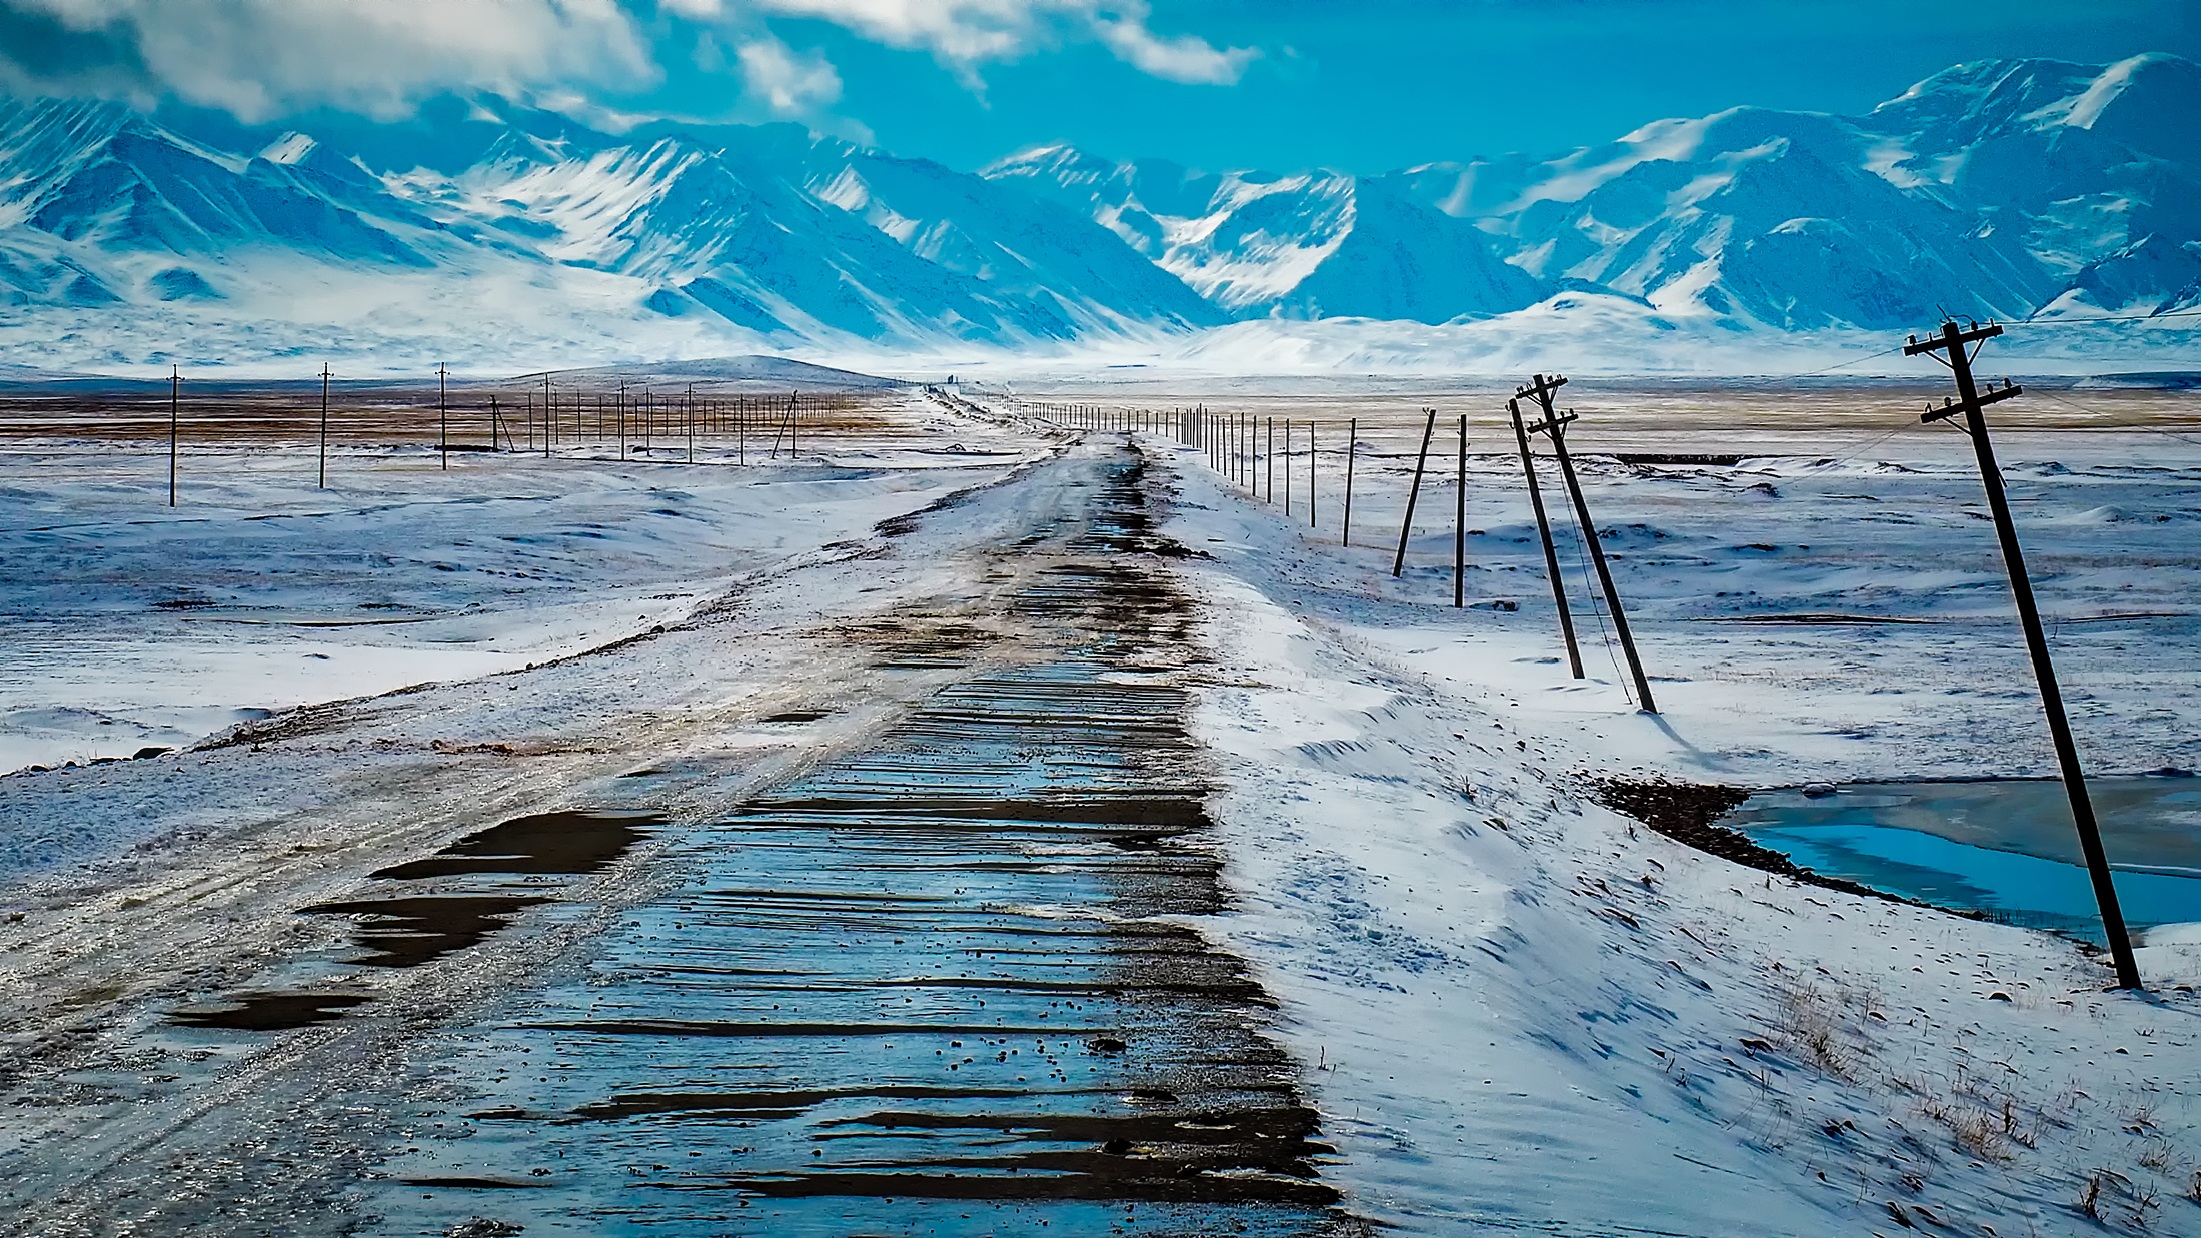
landscape, sea, coast, water, nature, ocean, horizon, mountain, snow, winter, road, countryside, shore, wave, country, remote, ice, reflection, power line, lagoon, arctic, outdoors, hdr, mountains, wind wave